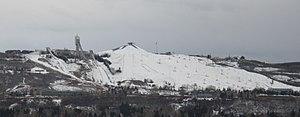
Parc national olympique du Canada Português: Canada Olympic Park Русский: Канадский олимпийский парк